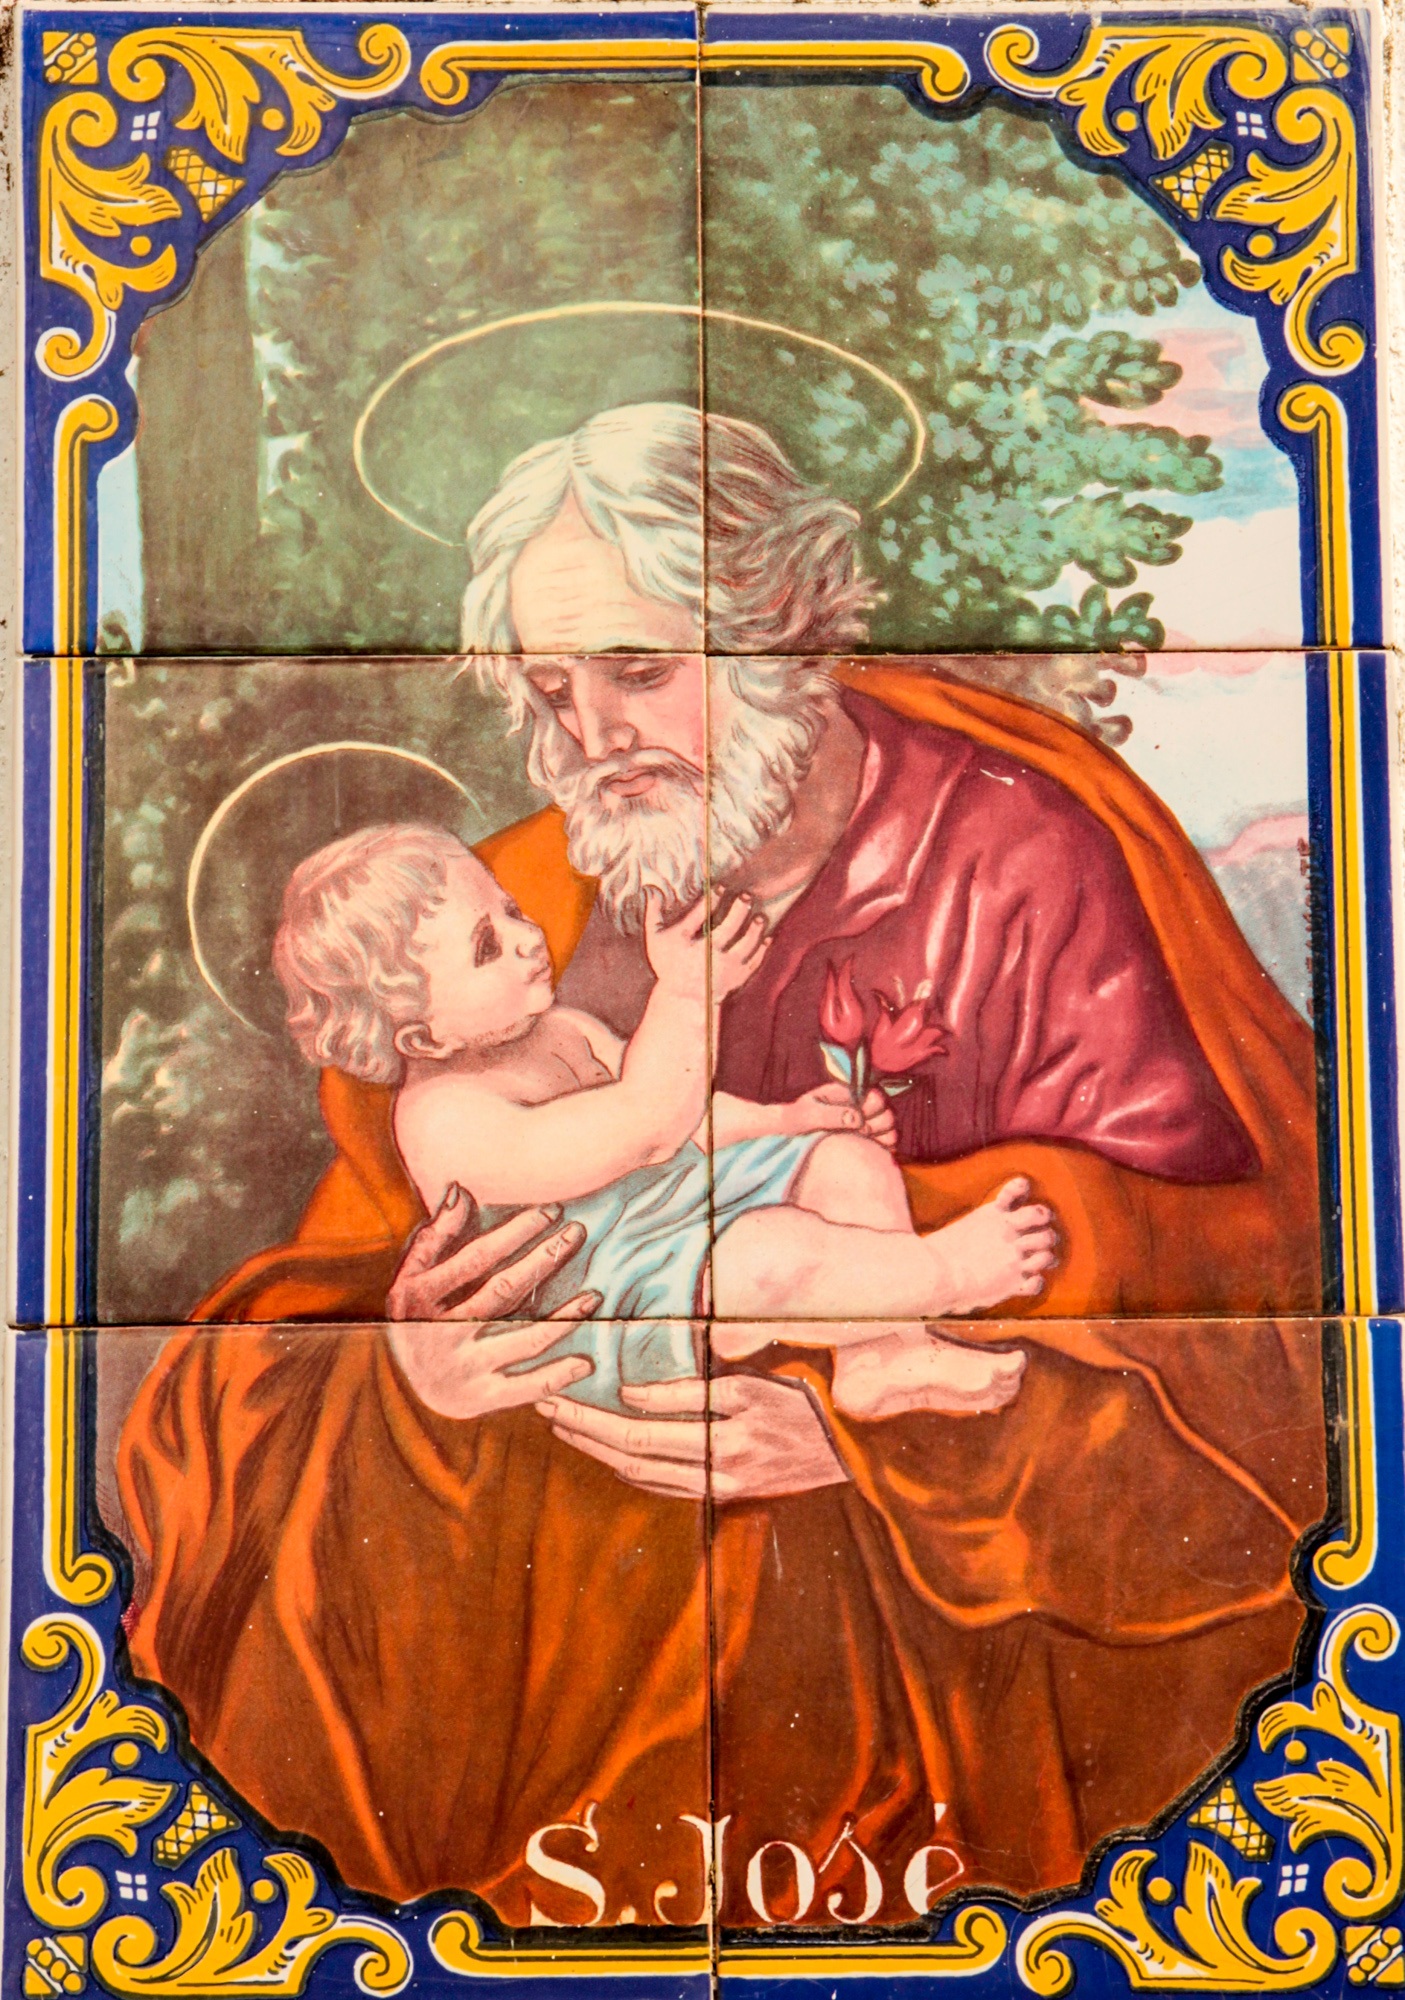
tile, christmas, bible, advent, father christmas, peter, fiction, illustration, postcard, poster, holy, comics, christmas card, christmas greeting, comic book